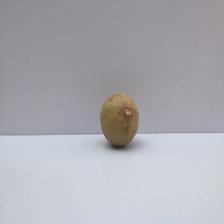
Size: Small